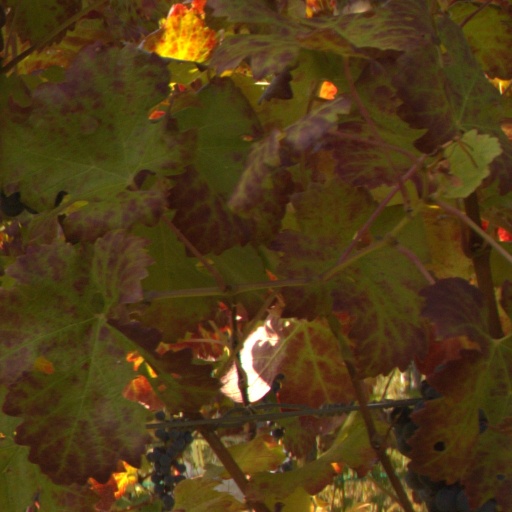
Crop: grape